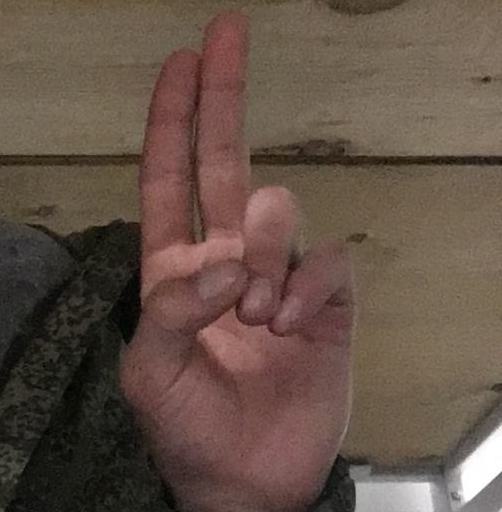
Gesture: two_up